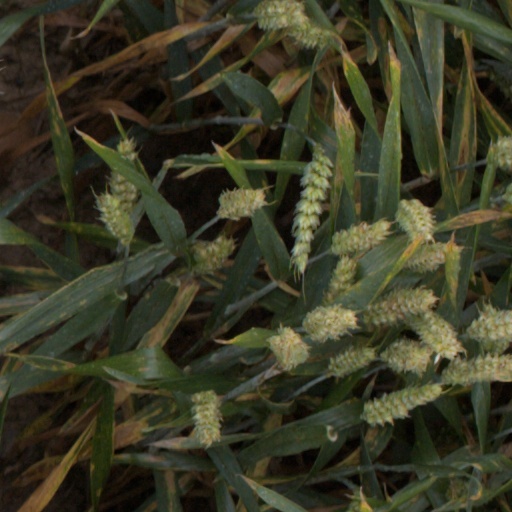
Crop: wheat